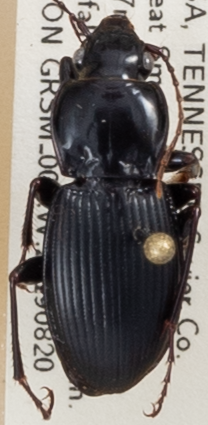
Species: Cyclotrachelus sigillatus
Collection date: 2019-08-20
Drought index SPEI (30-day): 0.356
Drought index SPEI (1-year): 2.09
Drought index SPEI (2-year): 2.09